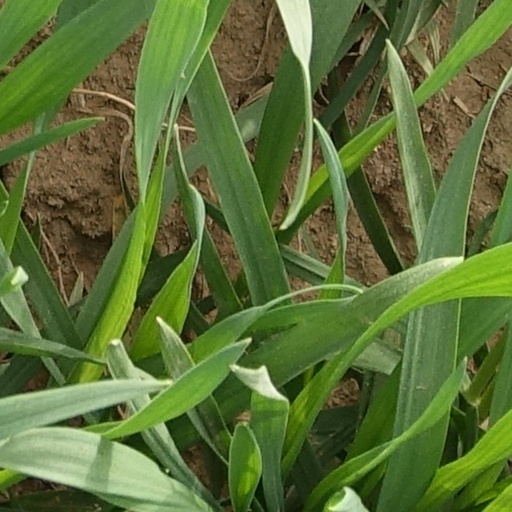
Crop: wheat